Swiss National Bank

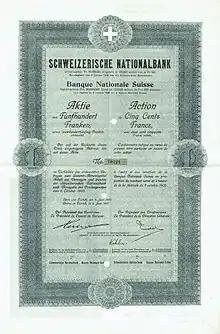
Share of the Swiss National Bank, issued 6 June 1907

The bank formed as a result of the need for a reduction in the number of commercial banks issuing banknotes, which numbered 53 sometime after 1826. In the 1874 revision of the Federal Constitution it was given the task to oversee laws concerning the issuing of banknotes. In 1891, the Federal Constitution was revised again to entrust the Confederation with sole rights to issue banknotes.